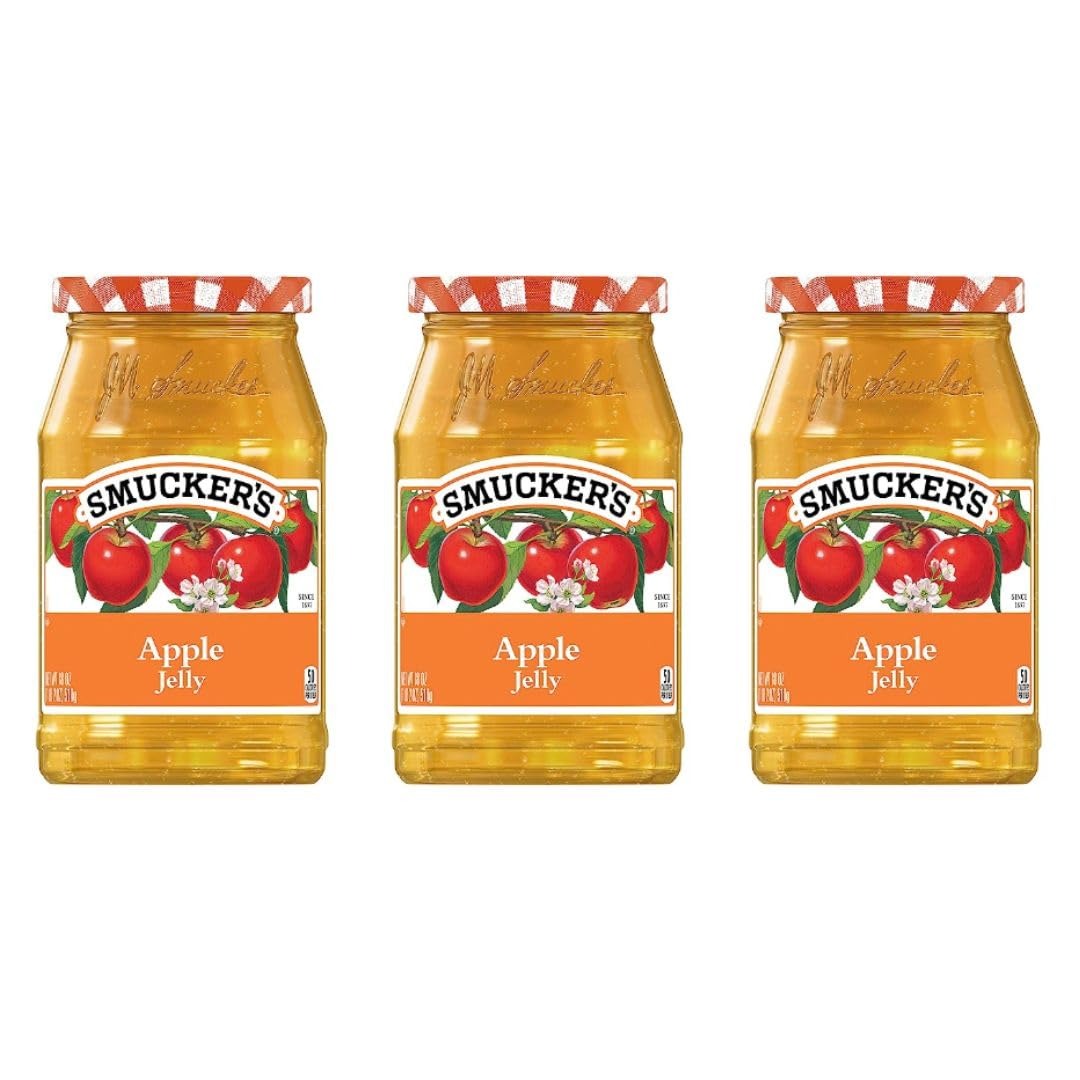
Item Name: Smucker's Apple Jelly 18 ounces (Pack of Three)
Value: 3.0
Unit: Count

Price: 2.98